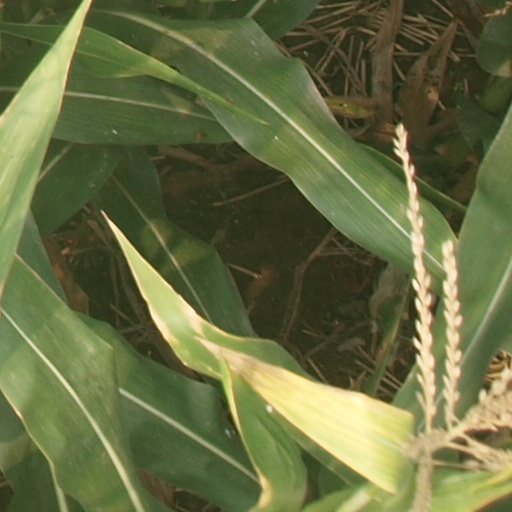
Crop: maize; corn